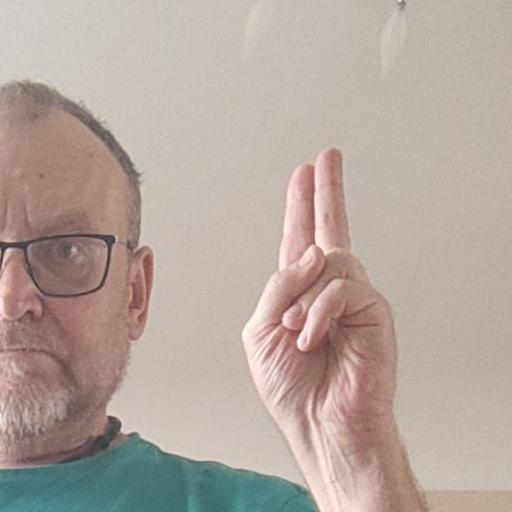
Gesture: two_up